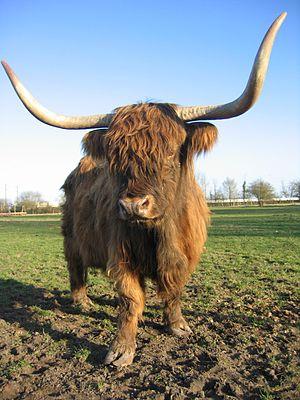
Vache highland à la ferme de Port Aubry, Nièvre.
La faune de l'Écosse est typique de l'écozone paléarctique, bien que plusieurs des grands mammifères du pays aient disparu en raison de la chasse intensive dont ils ont été l'objet par le passé, quand d'autres espèces ont été introduites par le biais de l'activité humaine. Les divers environnements tempérés de l'Écosse abritent 62 espèces de mammifères sauvages, dont une importante population de chats sauvages d'Europe, de nombreux phoques gris et communs et la colonie la plus septentrionale du monde de grands dauphins.